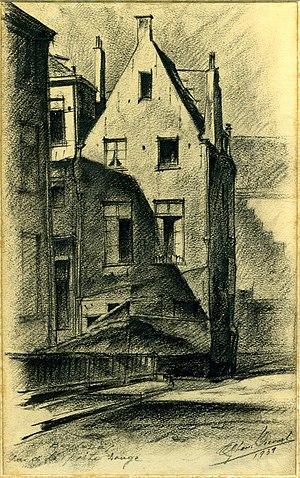
Léon Van Dievoet est un architecte, artiste-peintre, graveur et dessinateur belge, chevalier des ordres de Léopold et de la Couronne.
La rue Haute à Bruxelles est une rue populaire, artère centrale du quartier des Marolles avec la rue Blaes qui lui est parallèle, mais beaucoup plus récente. Elle est aussi la rue la plus longue du « pentagone ».
À Bruxelles, comme dans de nombreuses villes européennes, la plupart des maisons avait, dès le Moyen Âge, un nom qui servait à l'identifier.